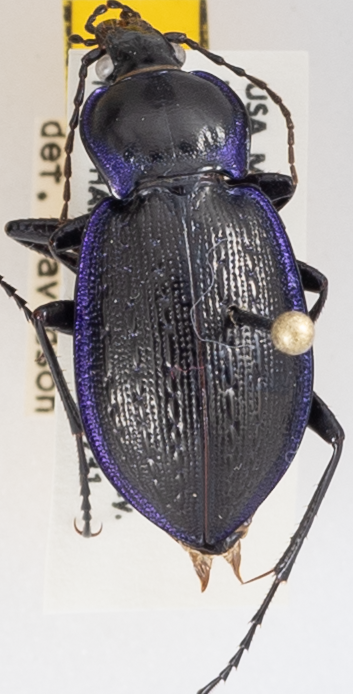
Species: Carabus serratus
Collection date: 2018-07-31
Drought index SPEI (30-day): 1.216
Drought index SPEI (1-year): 0.63
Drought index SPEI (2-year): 0.132